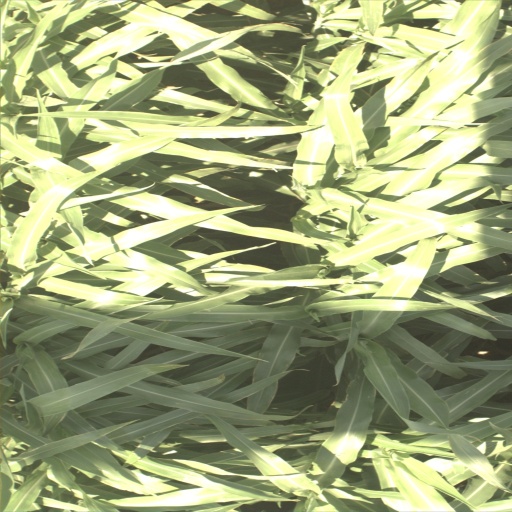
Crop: sorghum